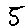
Label: 5